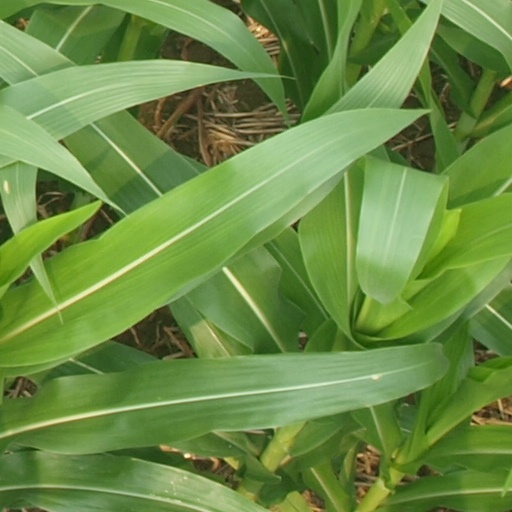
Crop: maize; corn